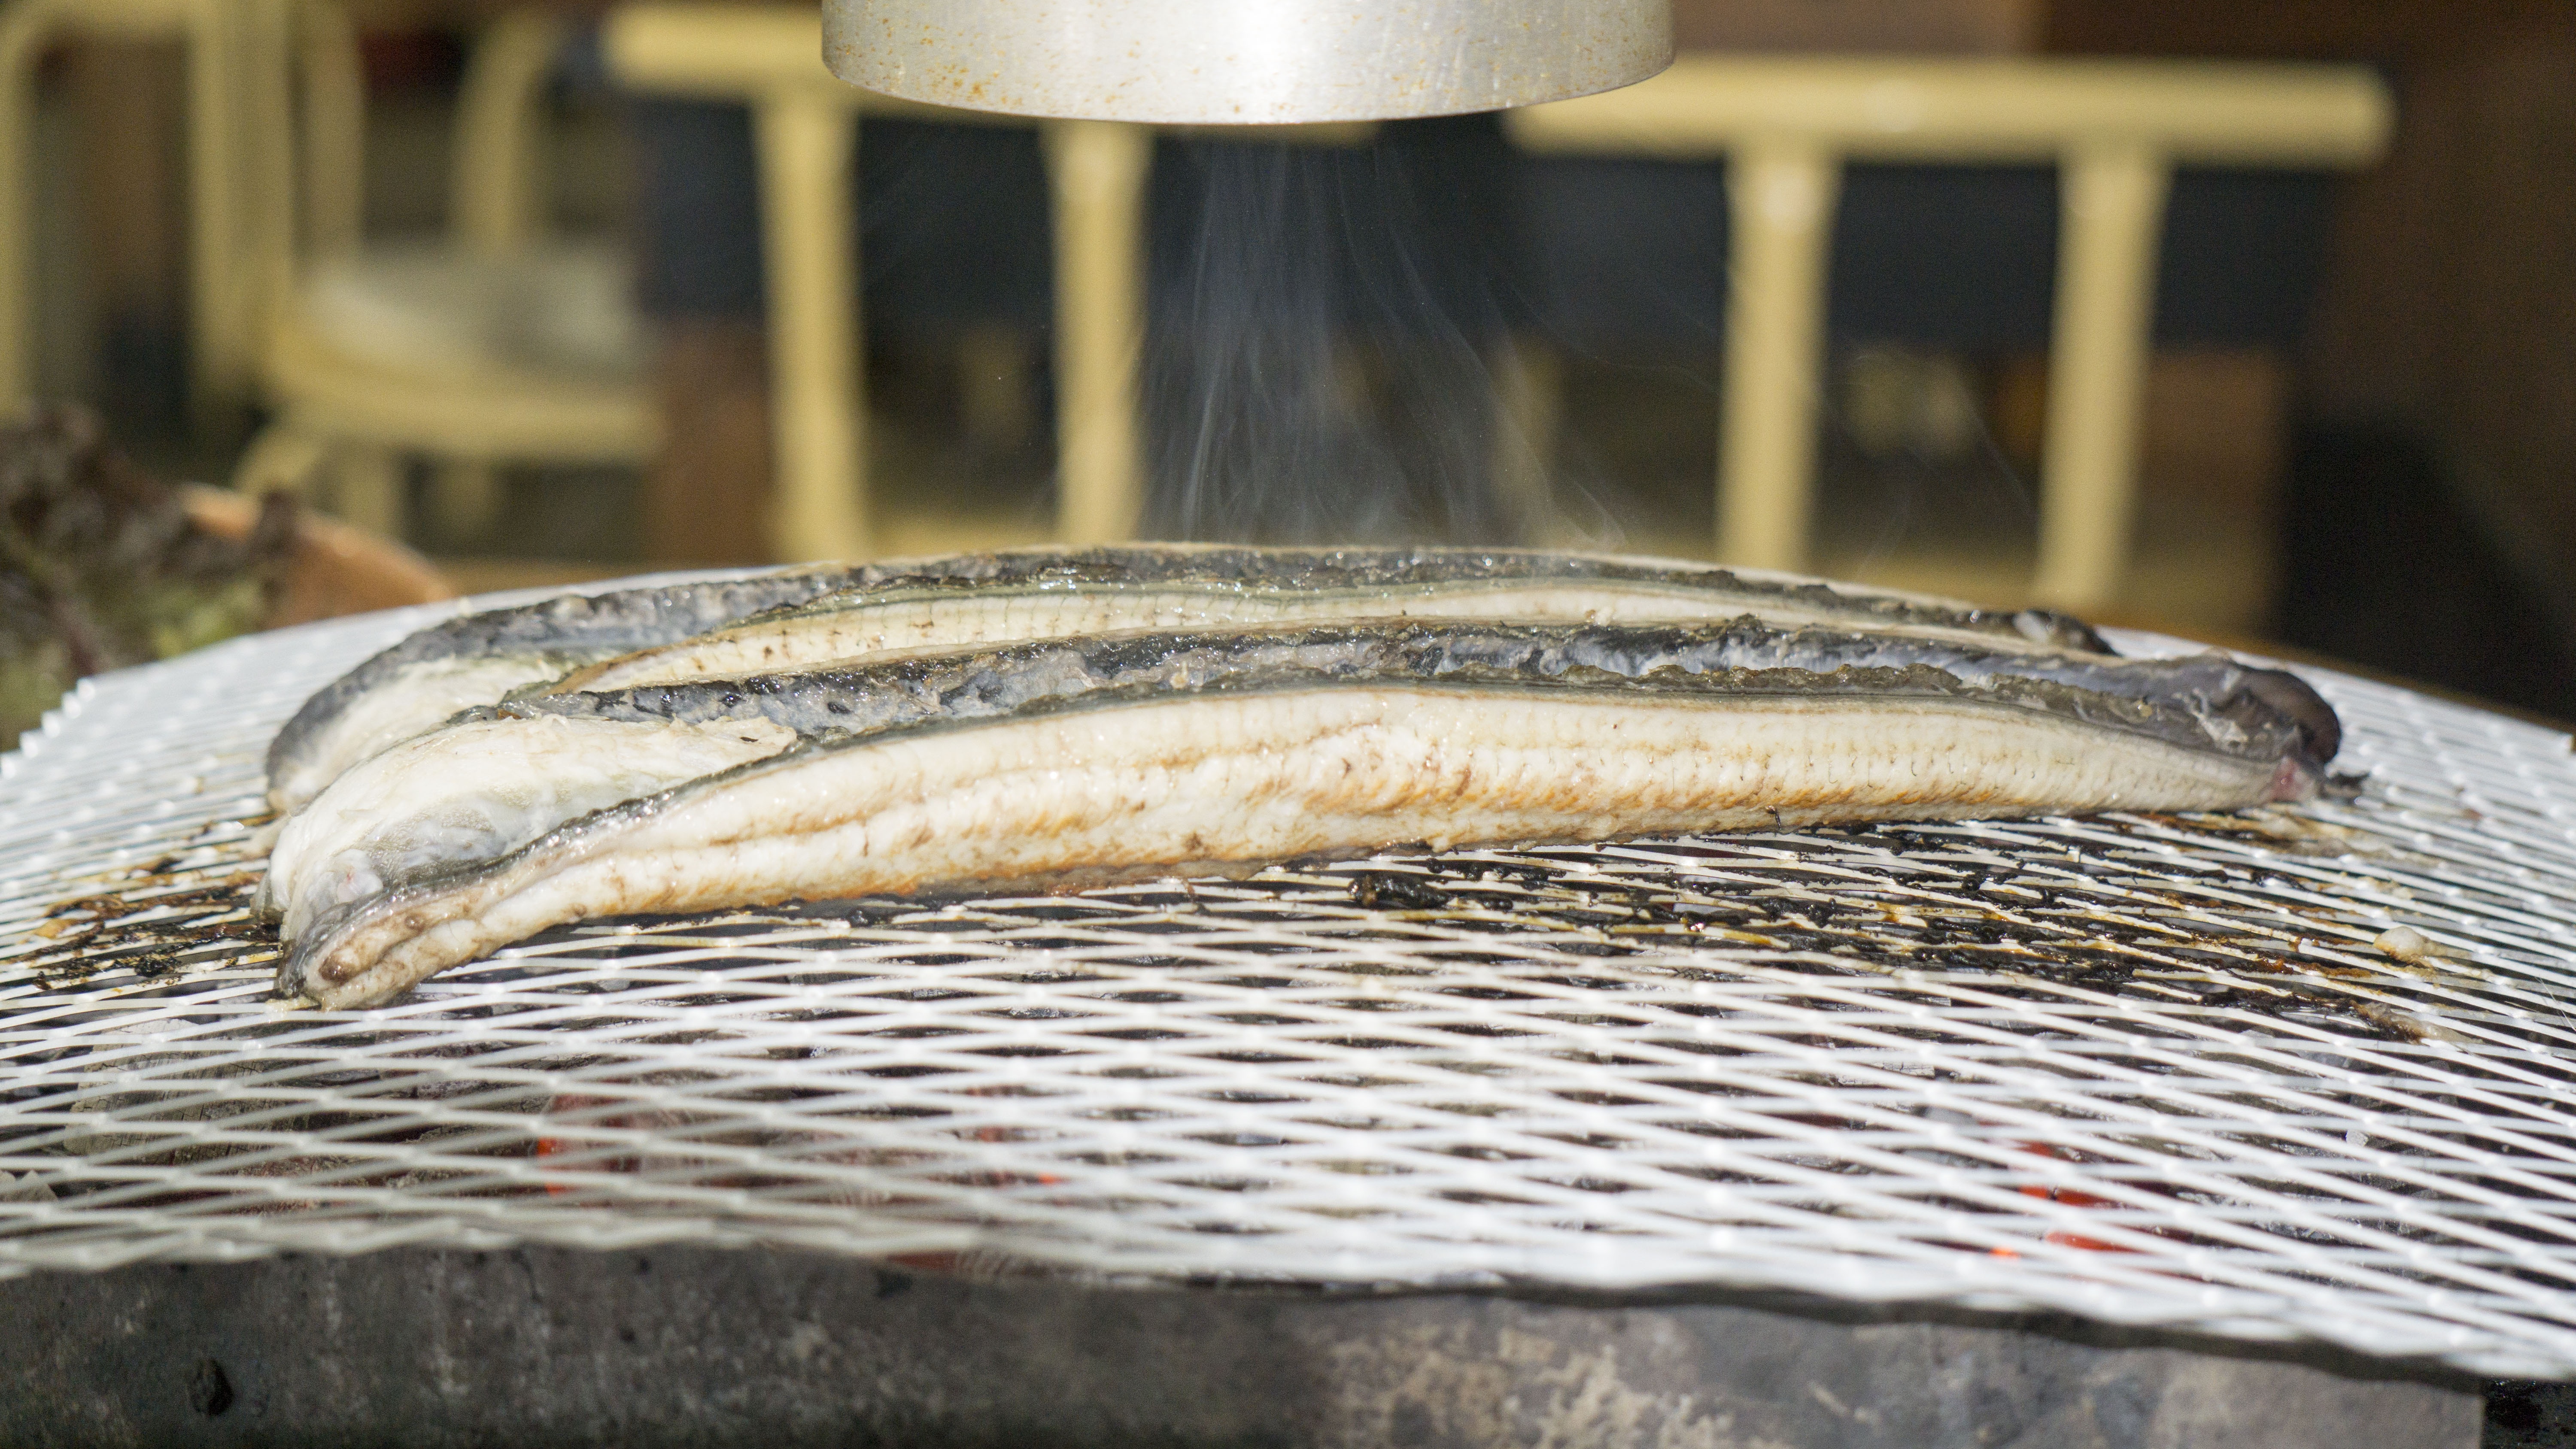
wood, food, seafood, fish, energy, sardine, beauty, eels, eel, herring, taste of korea, pungcheon eel, forage fish